French Restoration style

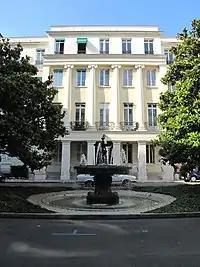
English neoclassical house in the Square d'Orleans (1829–35) by Edward Cresy

A new form of commercial architecture had appeared at the end of the 18th century; the passage, or shopping gallery, a row of shops along a narrow street covered by a glass roof. They were made possible by improved technologies of glass and cast iron, and were popular since few Paris streets had sidewalks and pedestrians had to compete with wagons, carts, animals and crowds of people. The first indoor shopping gallery in Paris had opened at the Palais-Royal in 1786; rows of shops, along with cafes and the first restaurants, were located under the arcade around the garden. It was followed by the passage Feydau in 1790–91, the passage du Caire in 1799, and the Passage des Panoramas in 1800. In 1834 the architect Pierre-François-Léonard Fontaine carried the idea a step further, covering an entire courtyard of the Palais-Royal, the Galerie d'Orleans, with a glass skylight. The gallery remained covered until 1935. It was the ancestor of the glass skylights of the Paris department stores of the later 19th century.